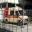
Label: ambulance